Português (coin)

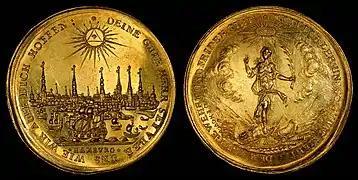
1679 Imperial city of Hamburg half-portugaleser, worth 5 ducats

The português attained such international prestige, particularly among the rich commercial cities of the Hanseatic League, that many realms and cities in northern Europe started minting their own versions of the coin, henceforth dubbed "portugalesers" or "portugalösers", worth 2,5 to 10 ducats. Often they retained the iconic Cross of Christ. Long after they had been discontinued in Portugal, these variants remained in issue in Germany, the Netherlands, Denmark, Poland or Sweden until the 17th century. In the Netherlands, the cities of Deventer and Zwolle struck portugalesers between 1640 and 1641 to trade for sugar grown in Dutch Brazil. The city of Hamburg in particular minted a large number of them between 1553 and 1560, and since 1676 have been issued as commemorative medals, a tradition which it maintains to this day, awarding them to local citizens for meritful services to the city.